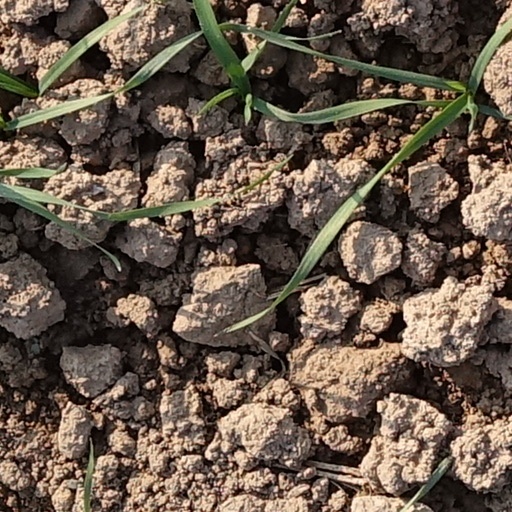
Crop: wheat